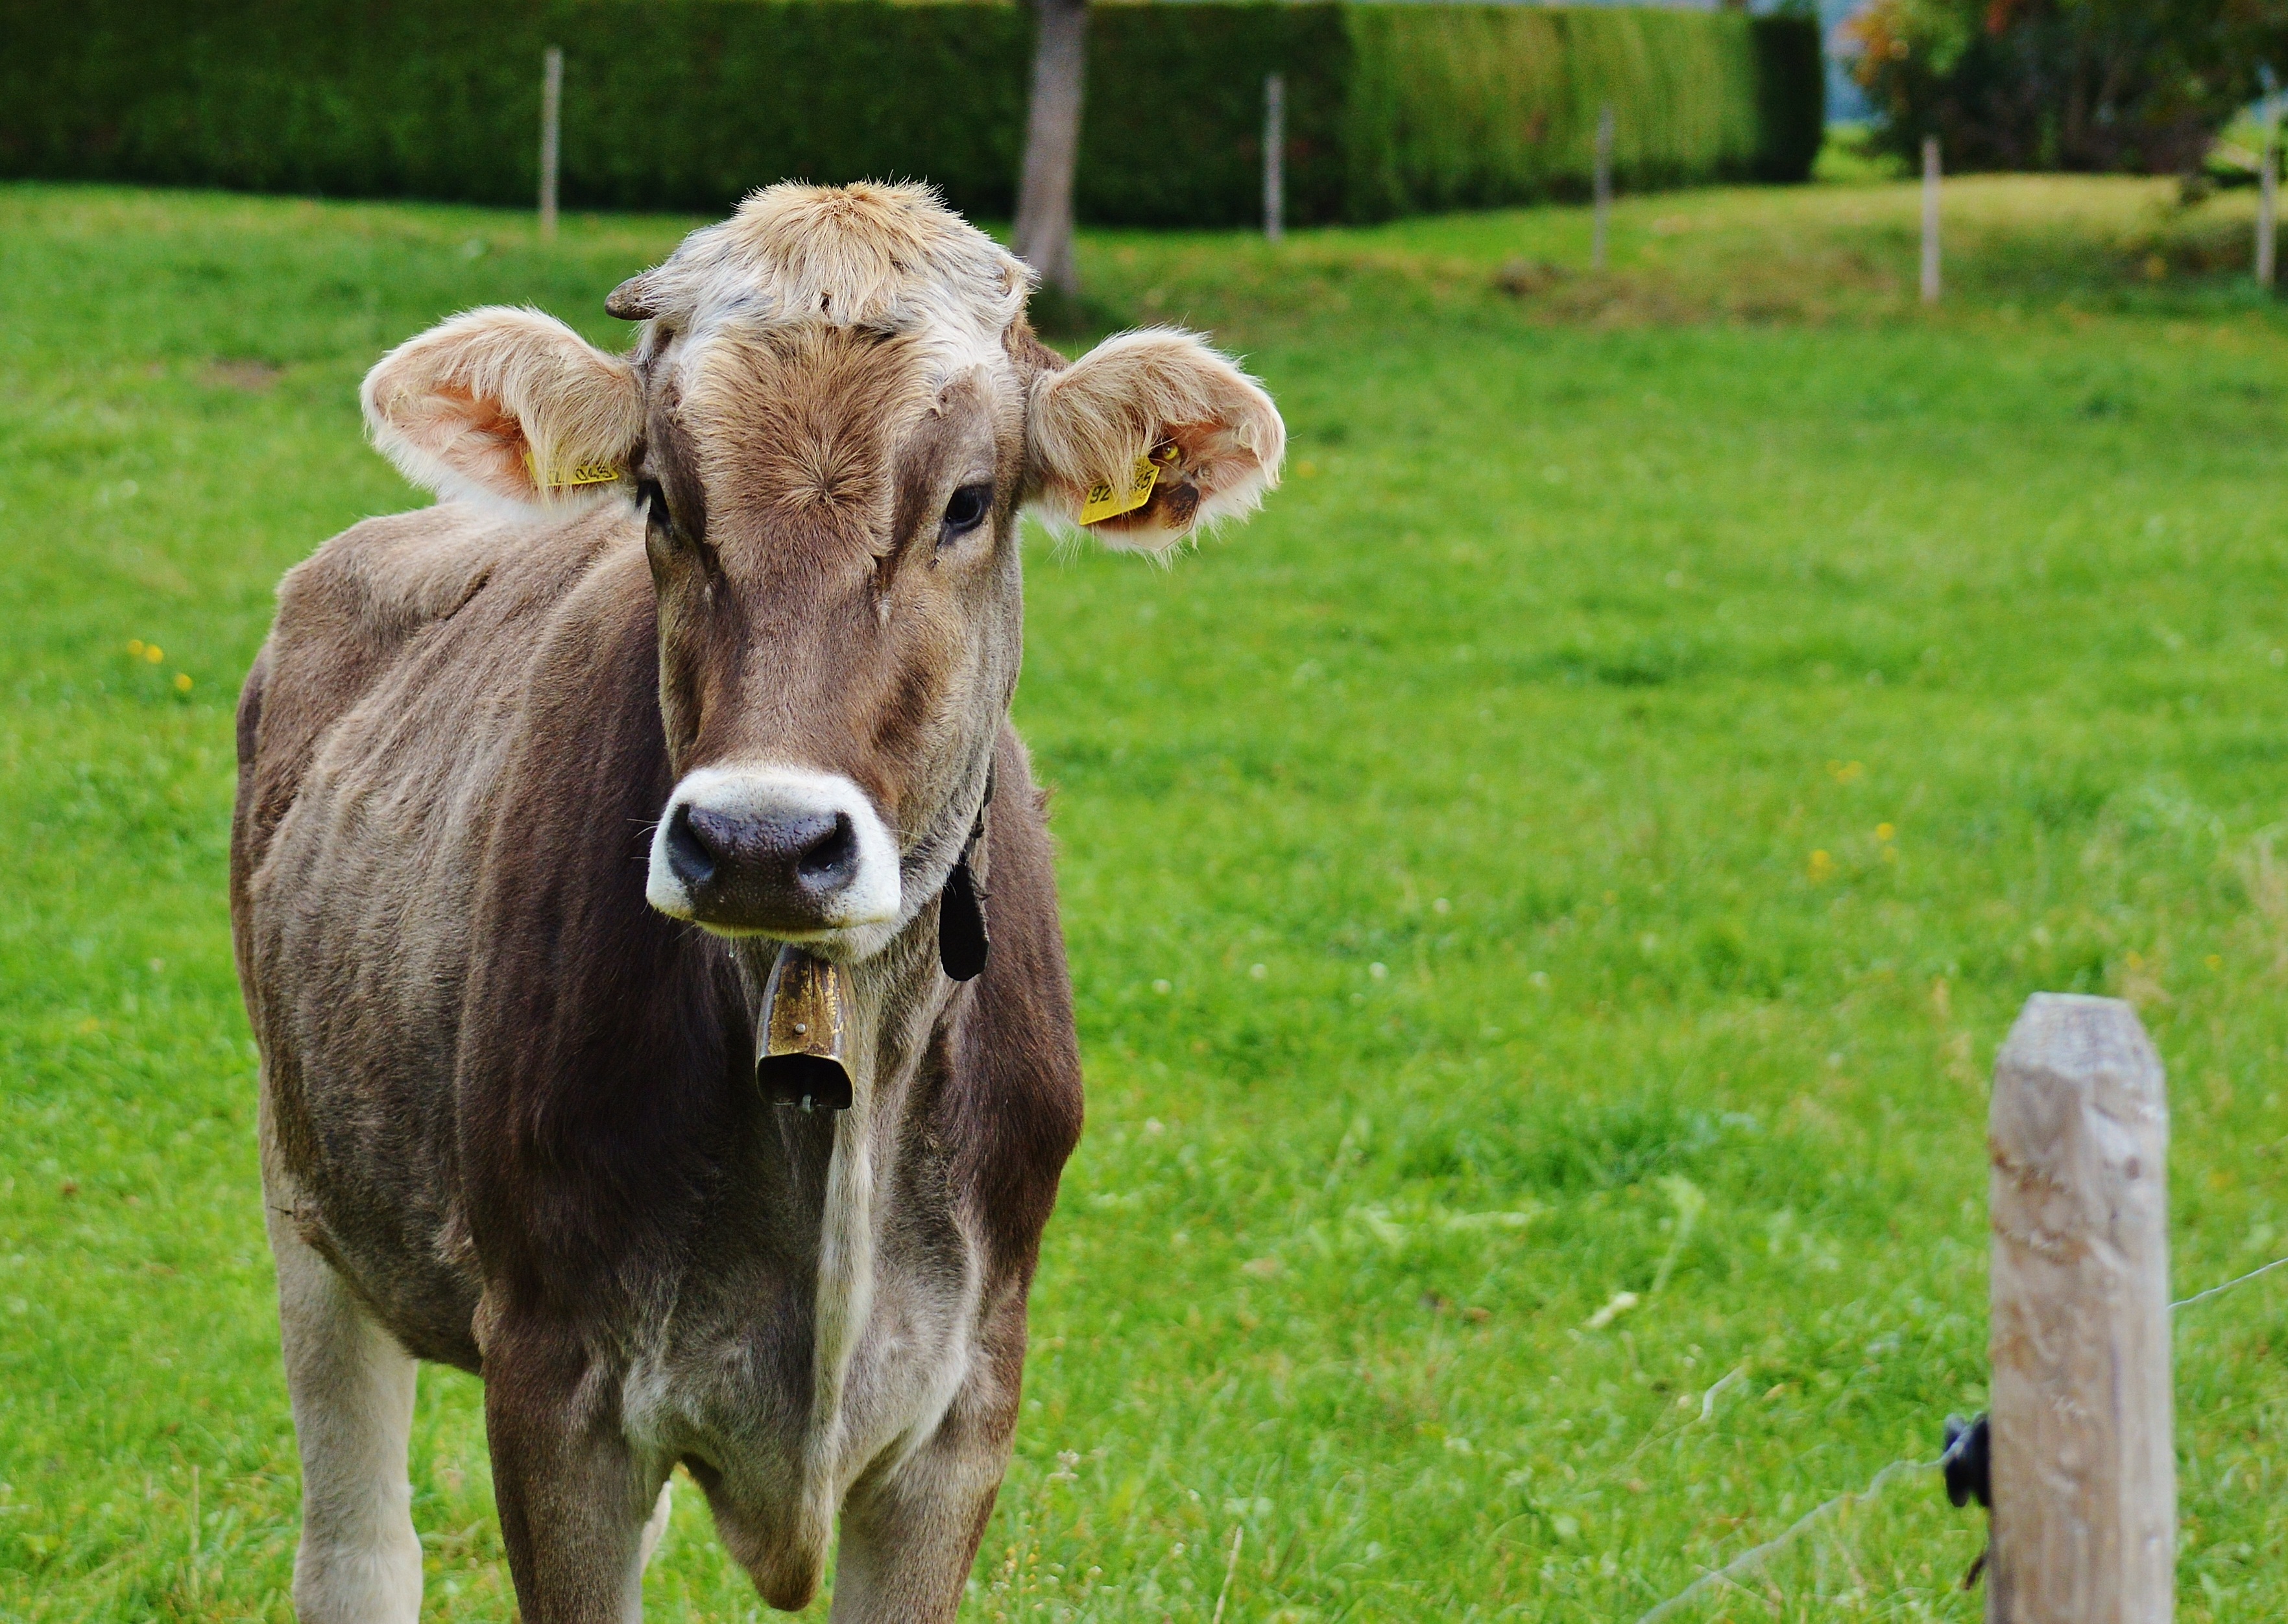
nature, grass, field, farm, meadow, animal, cute, wildlife, cow, cattle, pasture, grazing, livestock, mammal, agriculture, beef, fauna, calf, cows, bull, vertebrate, ruminant, ox, rural area, allg u, dairy cattle, dairy cow, cattle like mammal, cow goat family